The Denver Dude

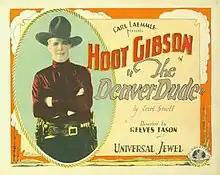
Lobby card

The Denver Dude is a 1927 American silent Western film directed by B. Reeves Eason and starring Hoot Gibson, Blanche Mehaffey, and Robert McKim. It was produced and distributed by Universal Pictures.